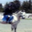
Label: horse